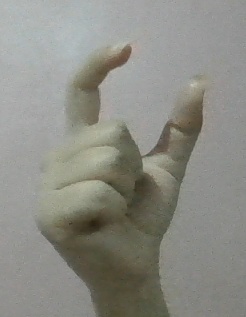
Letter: nun